Mensur Suljović

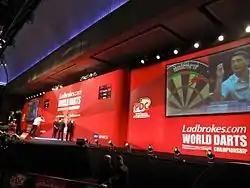
Suljović at the 2010 PDC World Championship

His performances in 2010 did not match previous years. He attempted to qualify for the 2010 UK Open but was unsuccessful and also failed to qualify for the 2010 European Championship.